Gilbert Millington

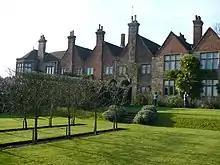
Felley Priory today

Gilbert Millington (c. 1598–1666) was a barrister and one of the Regicides of King Charles I of England.